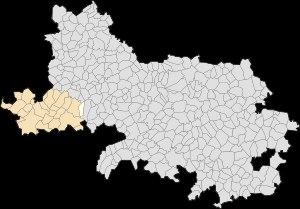
Bouret-sur-Canche est une commune française située dans le département du Pas-de-Calais en région Hauts-de-France.